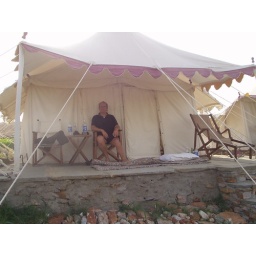
in the hills by the lake near to castle bijaipur